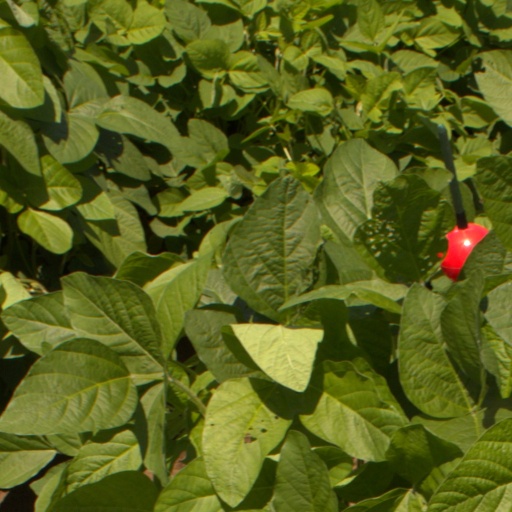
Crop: soybean